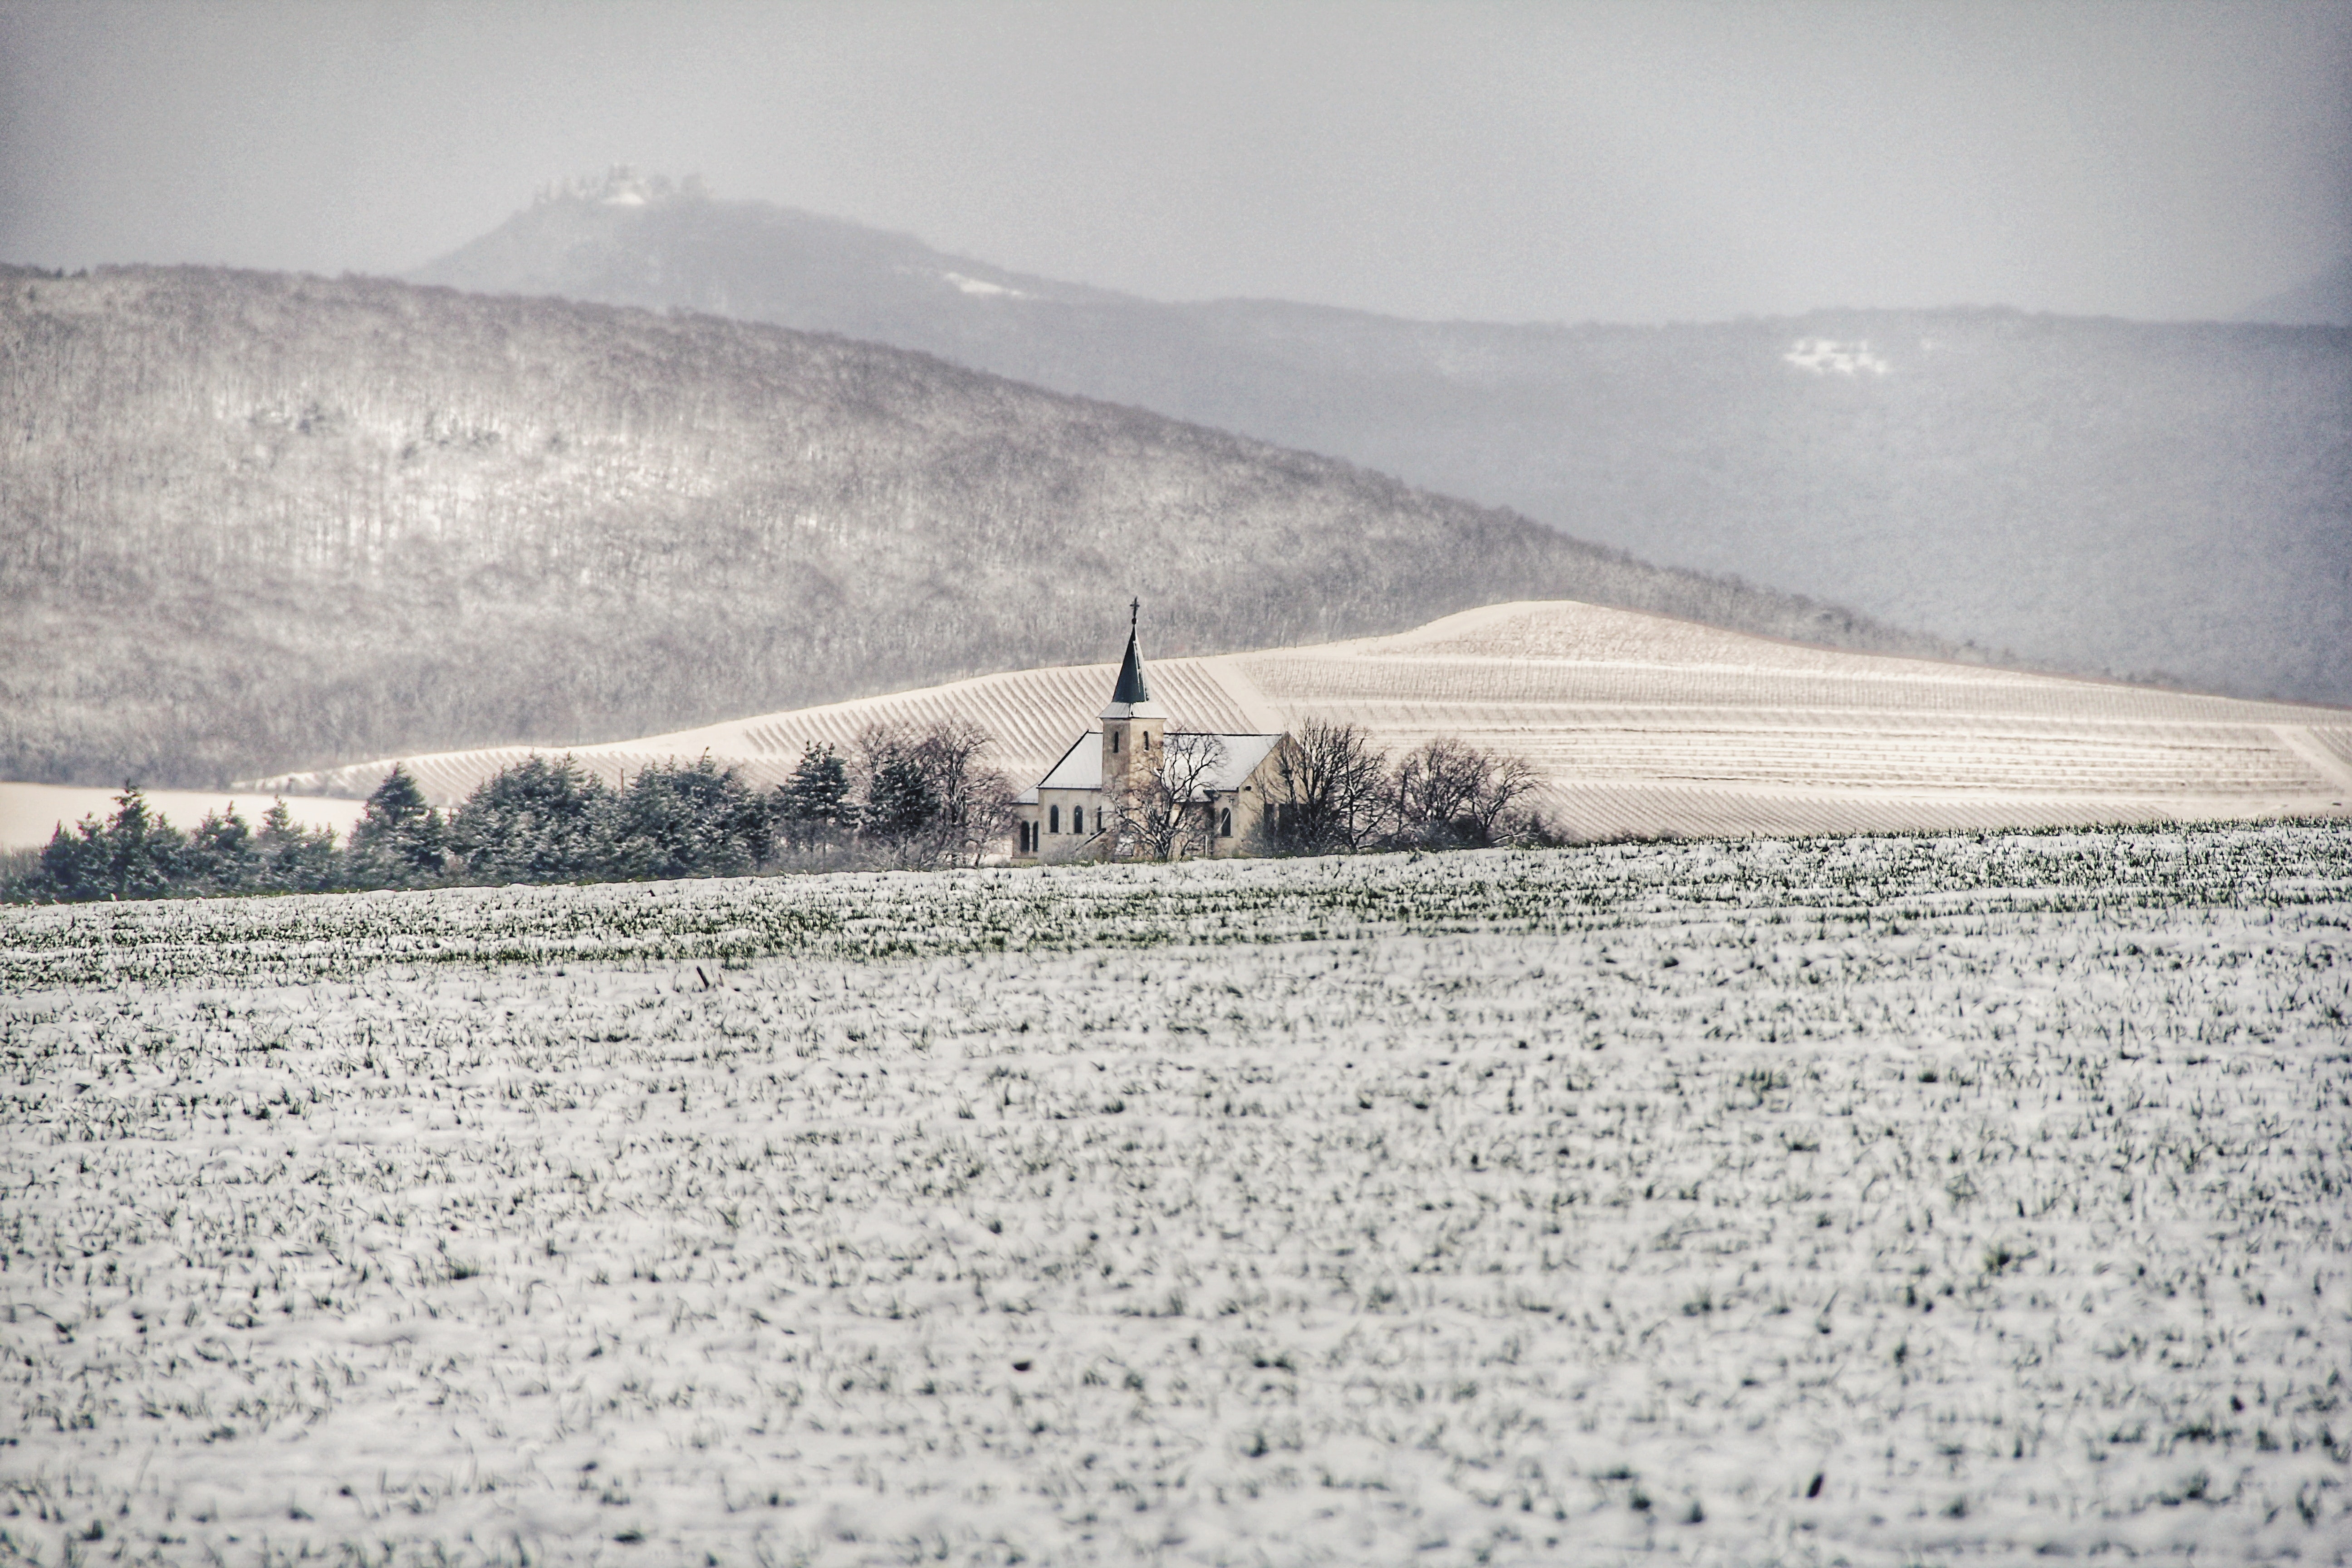
sky, snow, winter, ecoregion, landscape, rural area, tree, hill, farm, plain